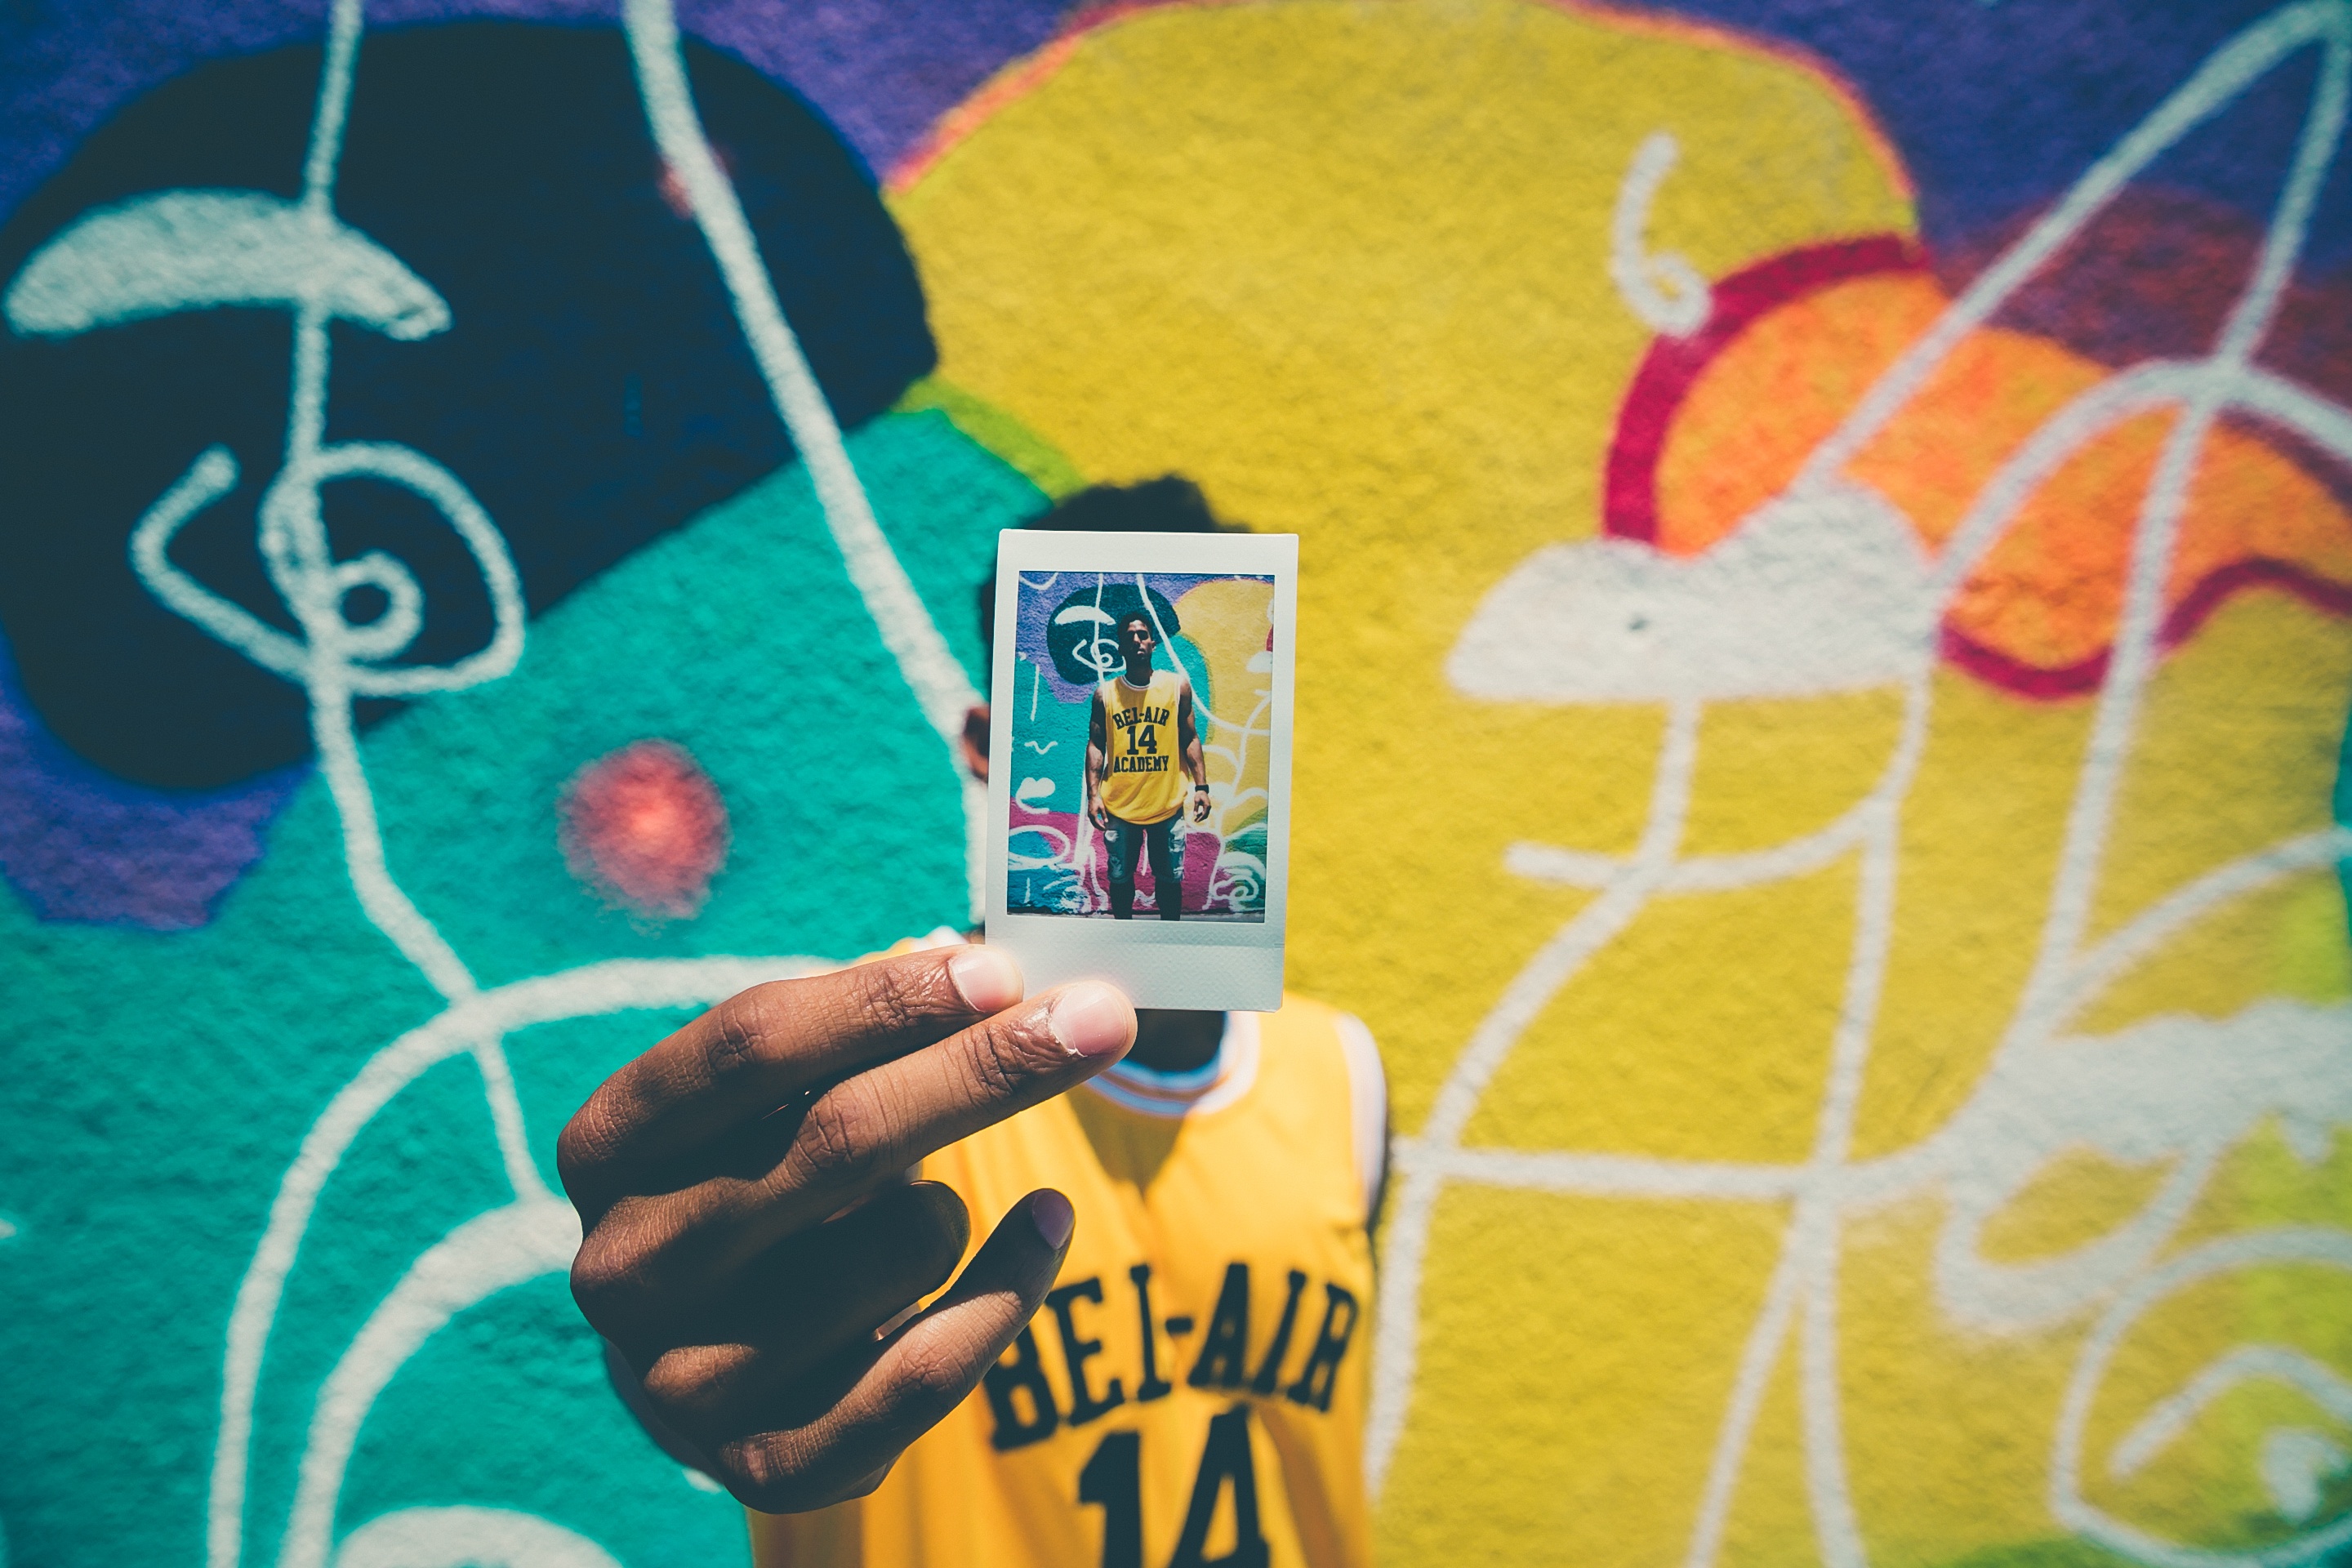
person, sport, play, number, color, yellow, graffiti, polaroid, art